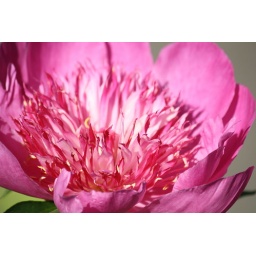
Macro on a pink flower in Como Park, St. Paul, MN.